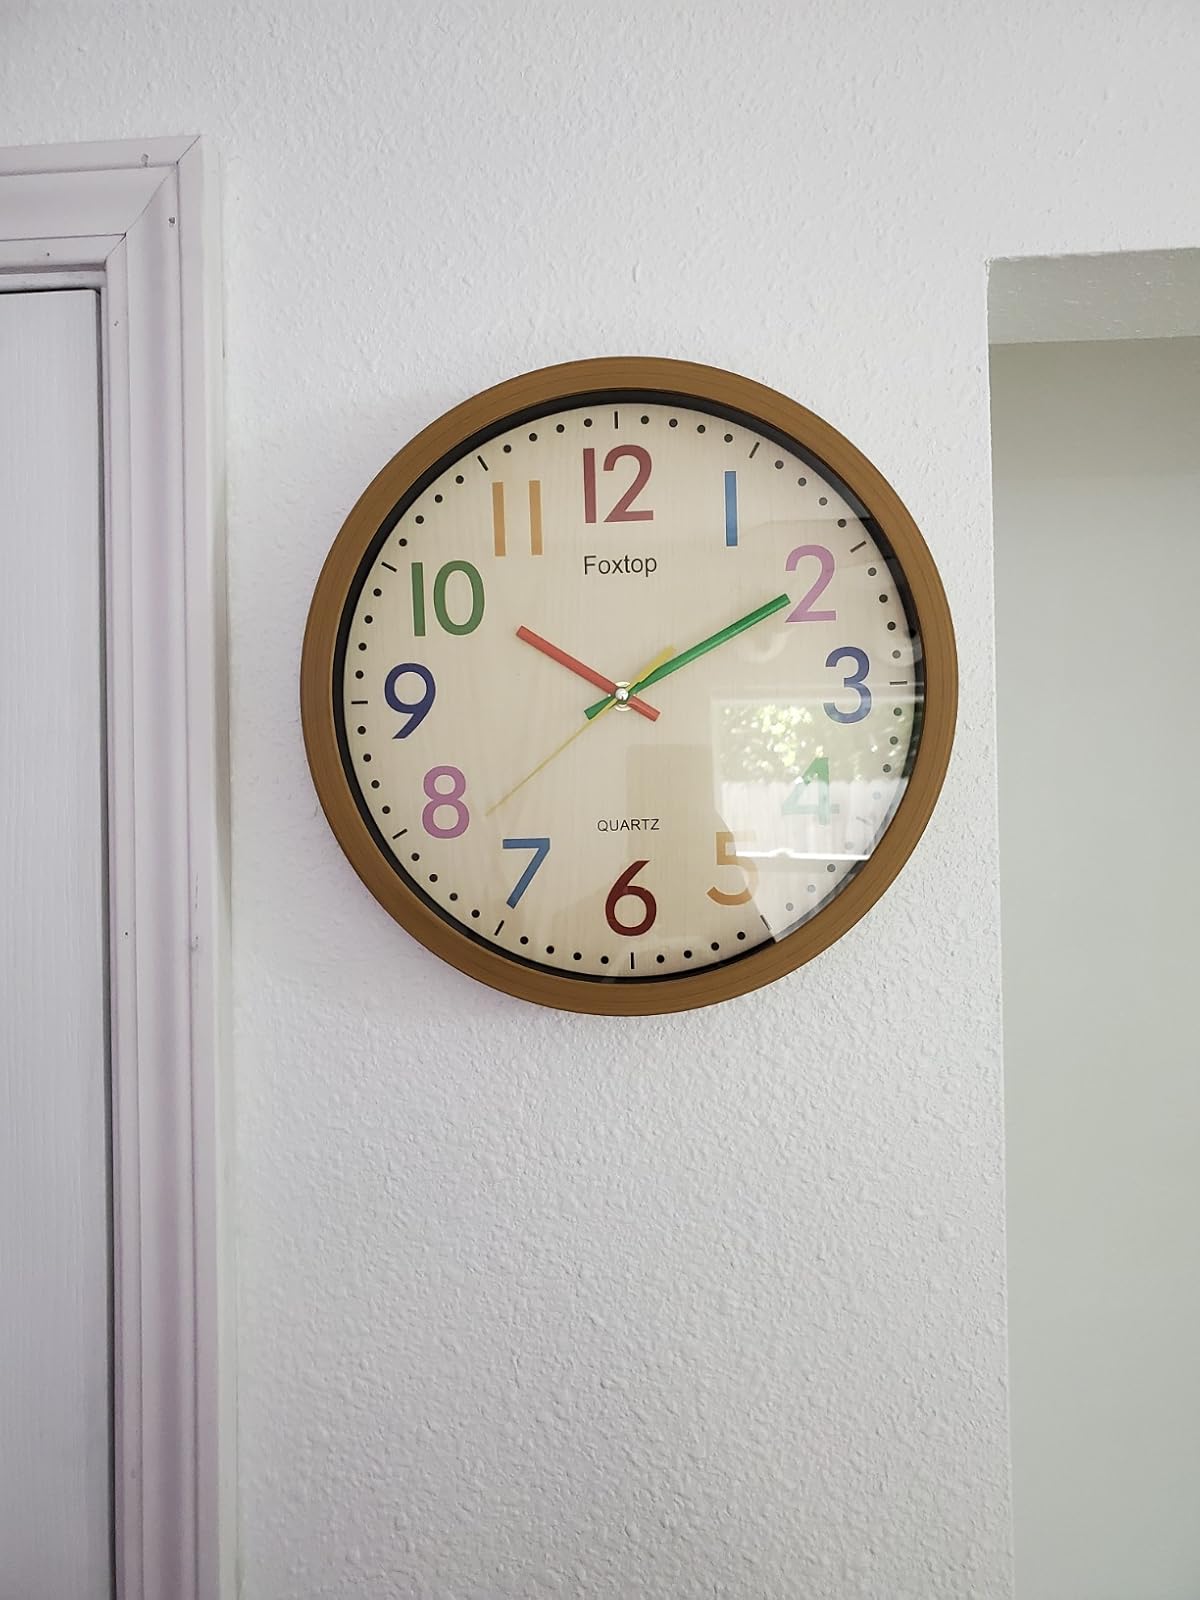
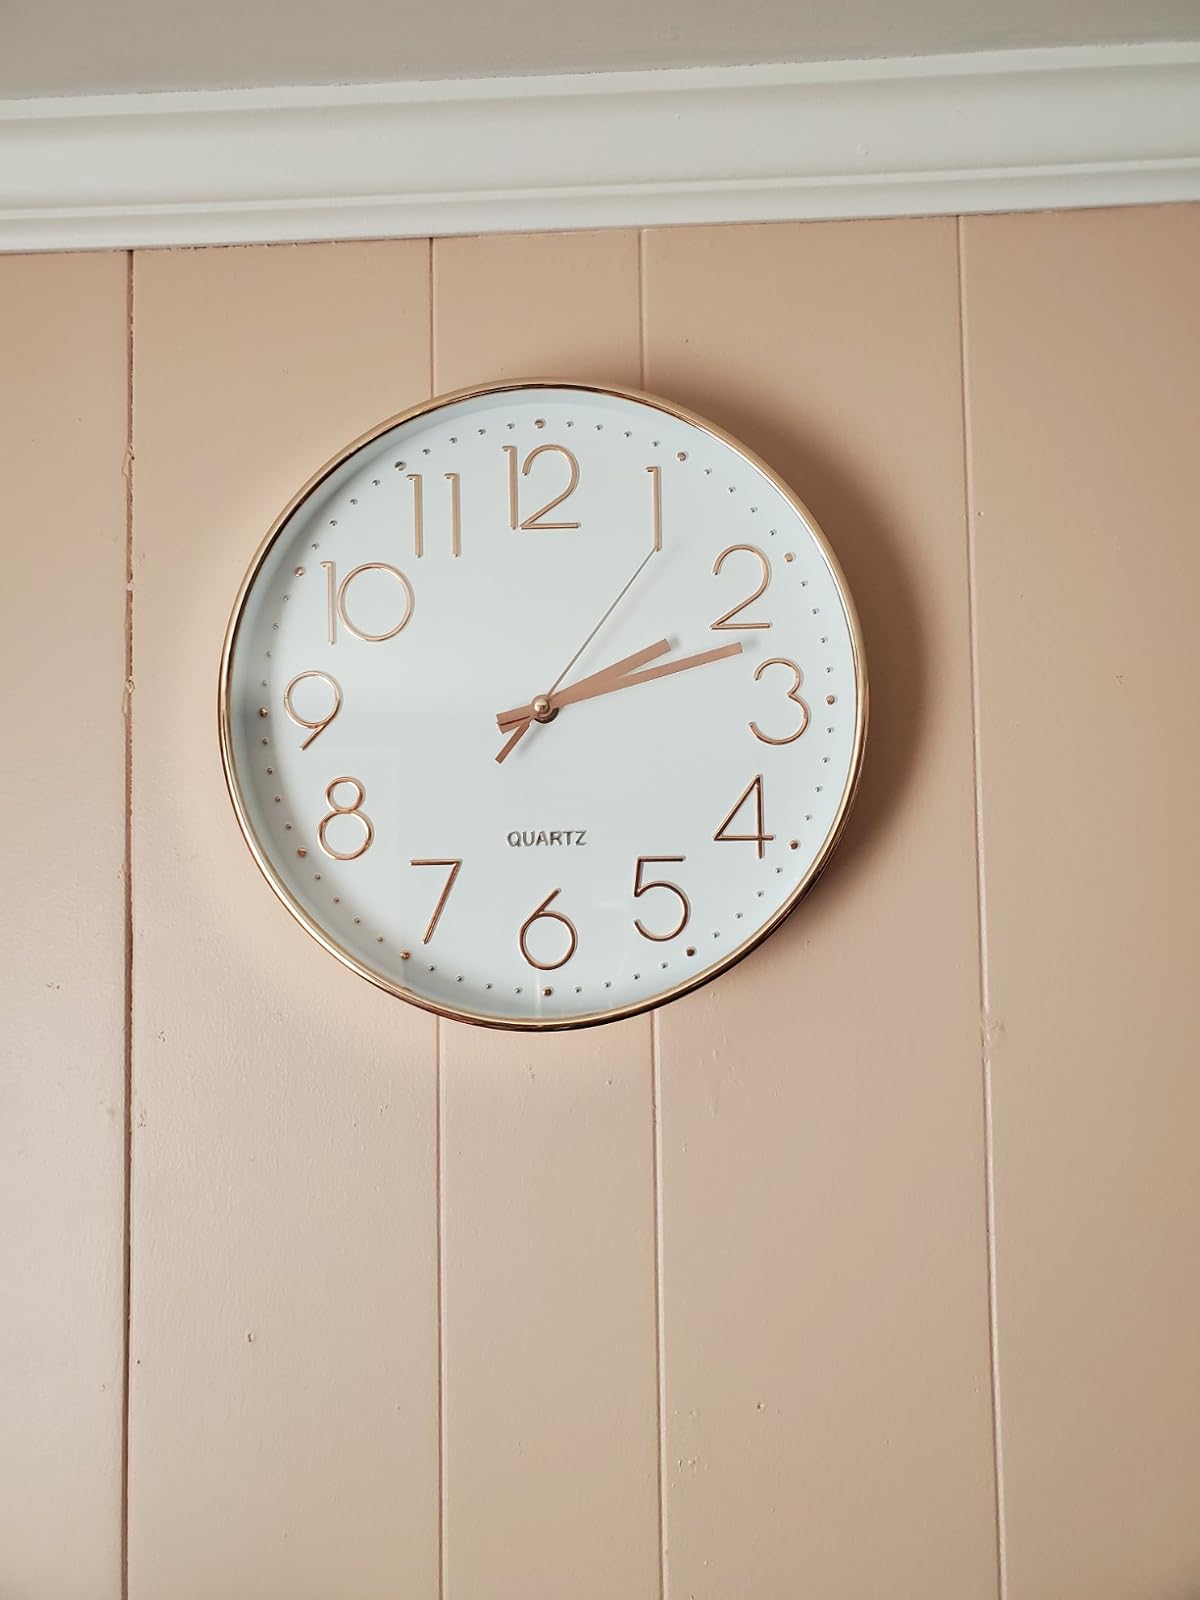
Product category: clock
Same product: no